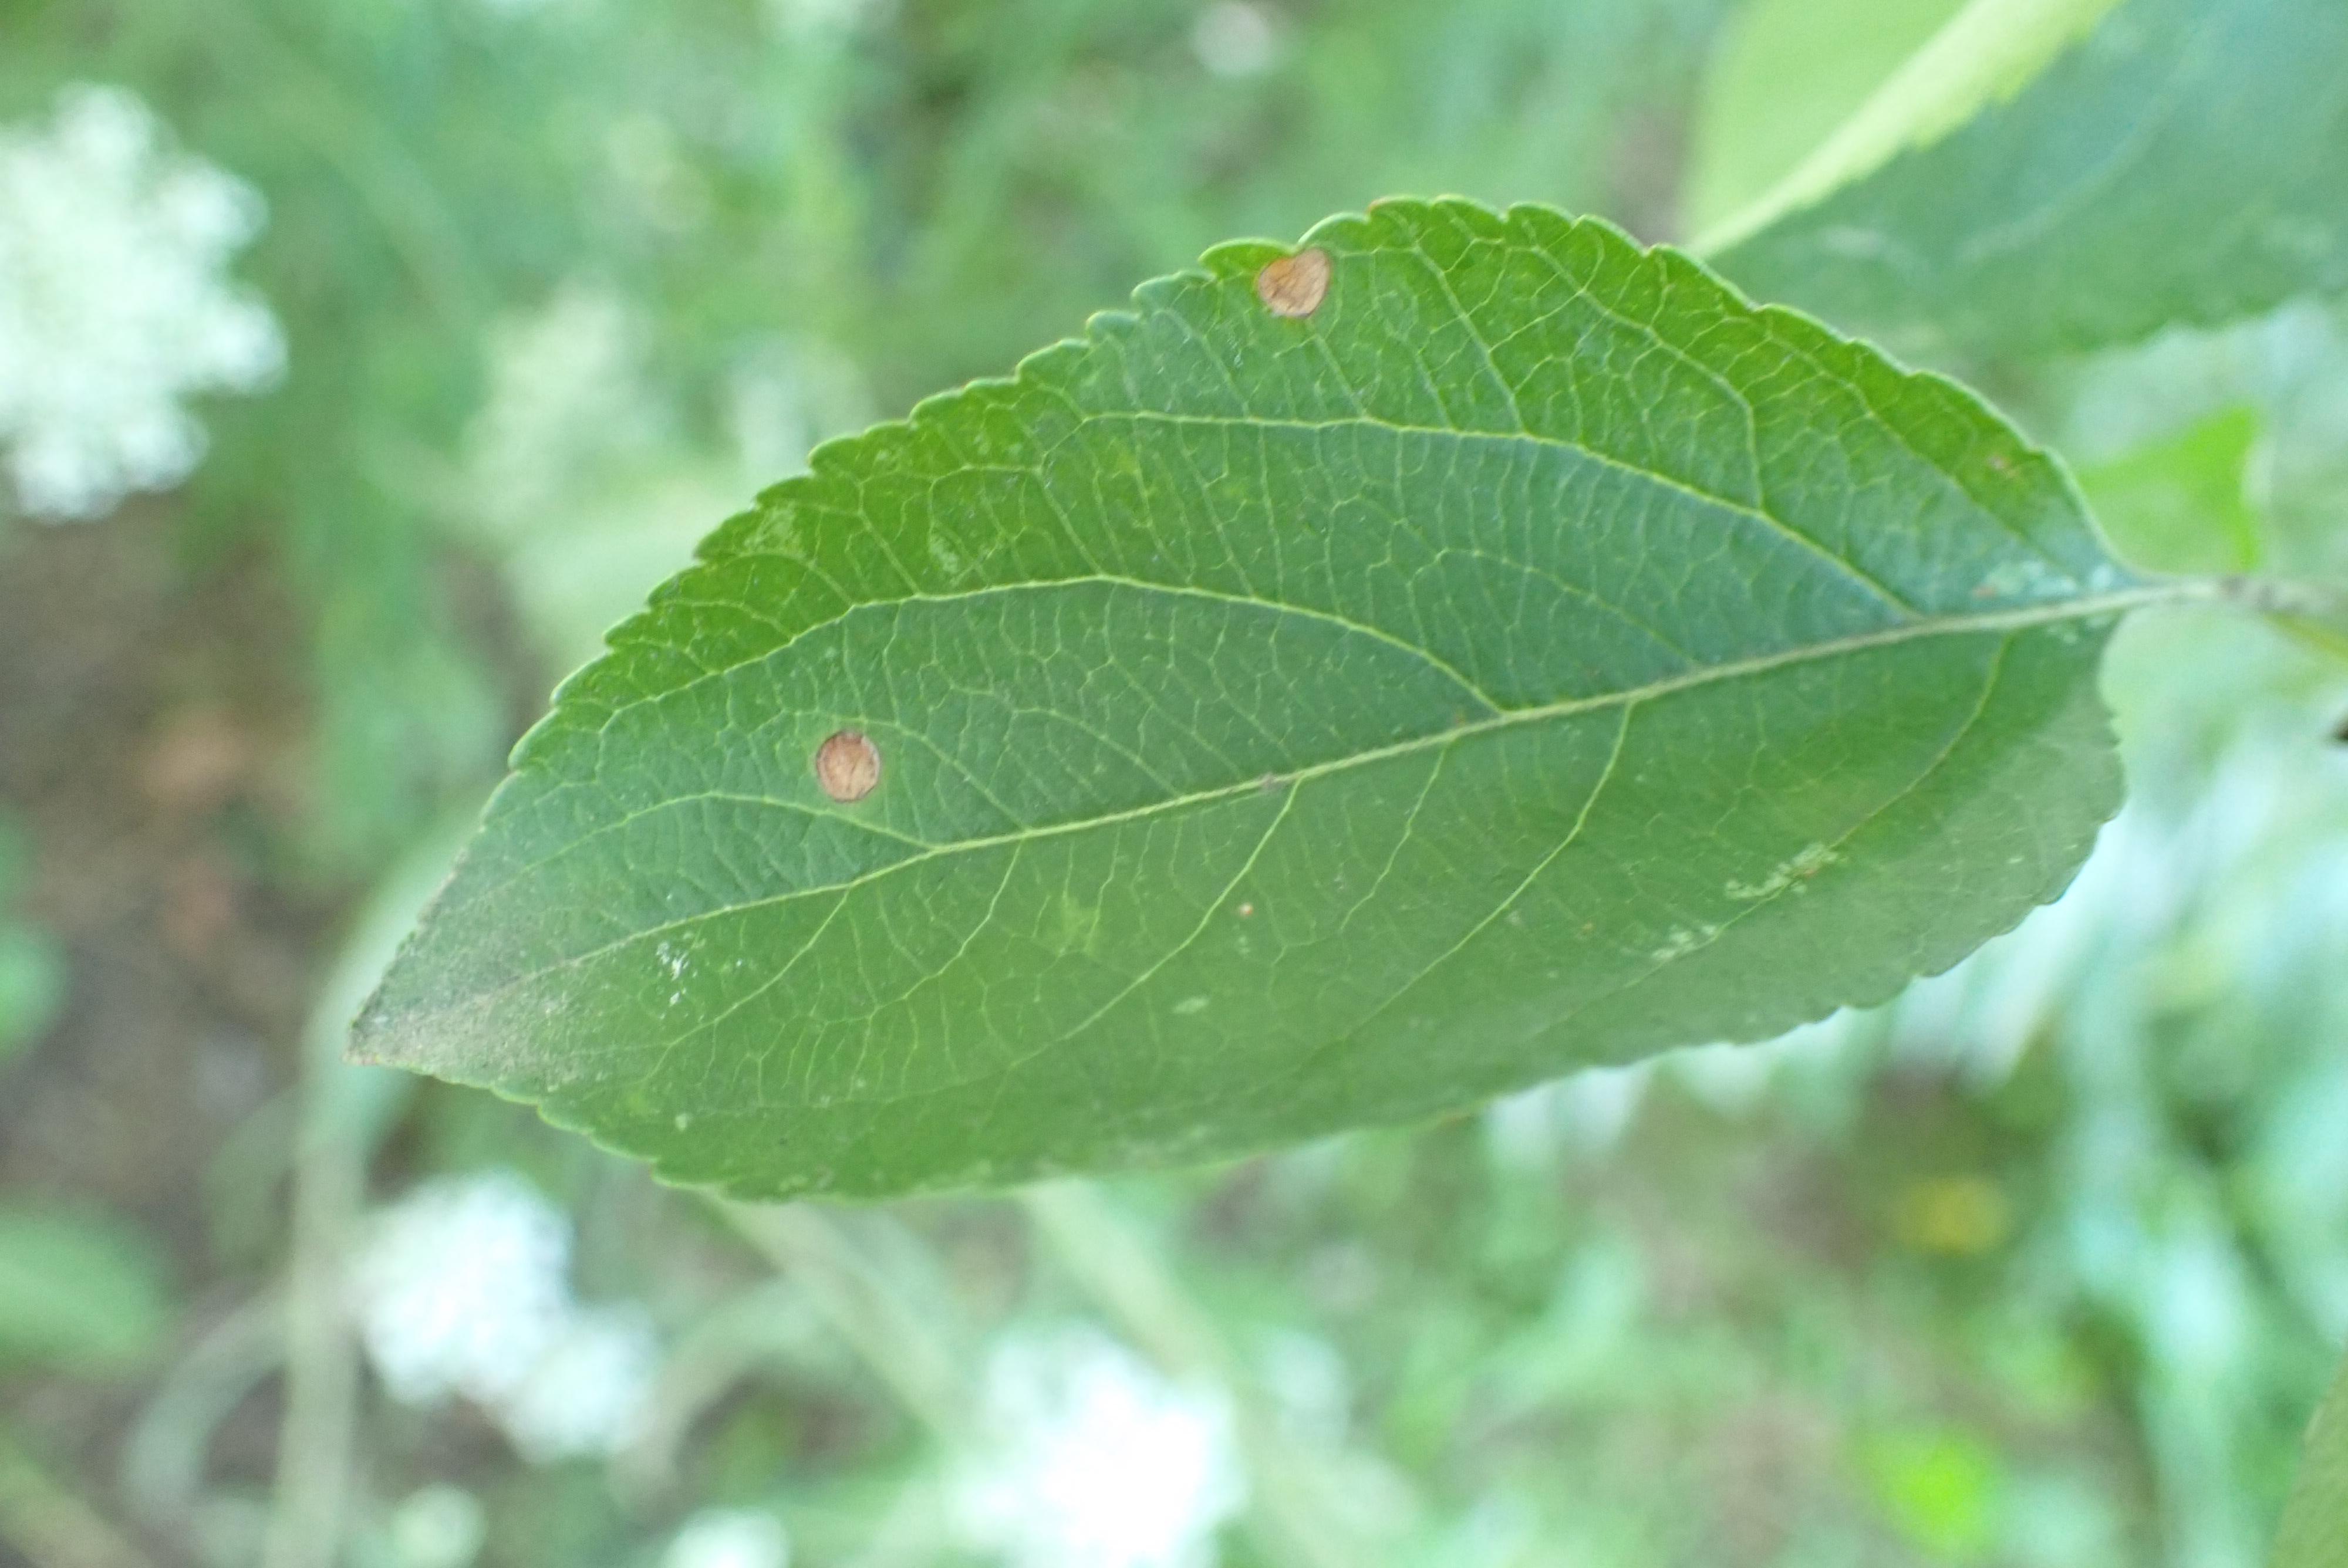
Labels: frog_eye_leaf_spot